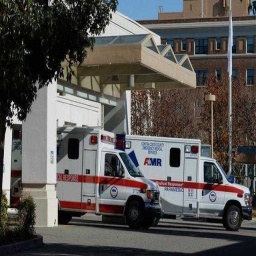
Label: ambulance